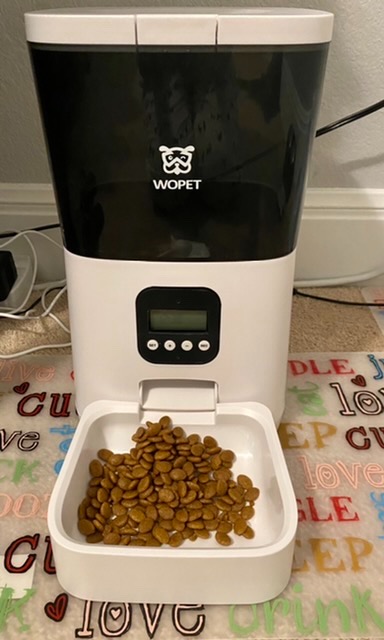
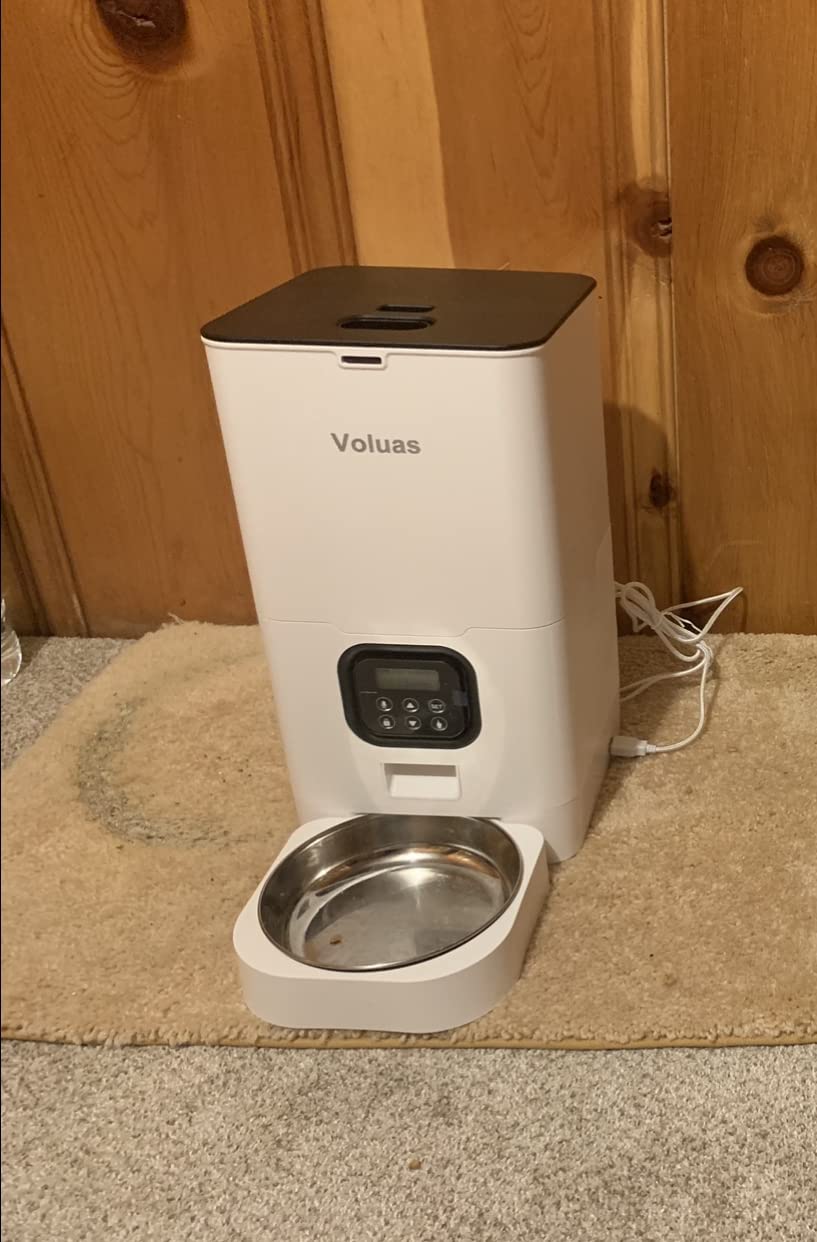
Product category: items_feeder
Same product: no